1902 Michigan Wolverines football team

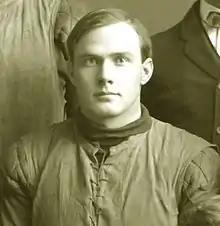
Joe Maddock scored the only touchdown against Wisconsin and later became the head football coach at Utah.

Michigan scored the game's only points at the end of a 65-yard drive seven minutes into the first half. Willie Heston had the longest run (20 yards) on the drive, and Joe Maddock scored the touchdown on a run through the tackle from the two-yard line. Despite the close score, Wisconsin only once had the ball in Michigan's territory. The "Michigan Alumnus" wrote:"The play was in Wisconsin's territory practically the whole time. They never got within striking distance of Michigan's goal, while Michigan was held at one time with the ball less than a yard from Wisconsin's goal line, at another time was held inside the 15-yard line, and still again lost the ball on a fumble on the 7-yard line."